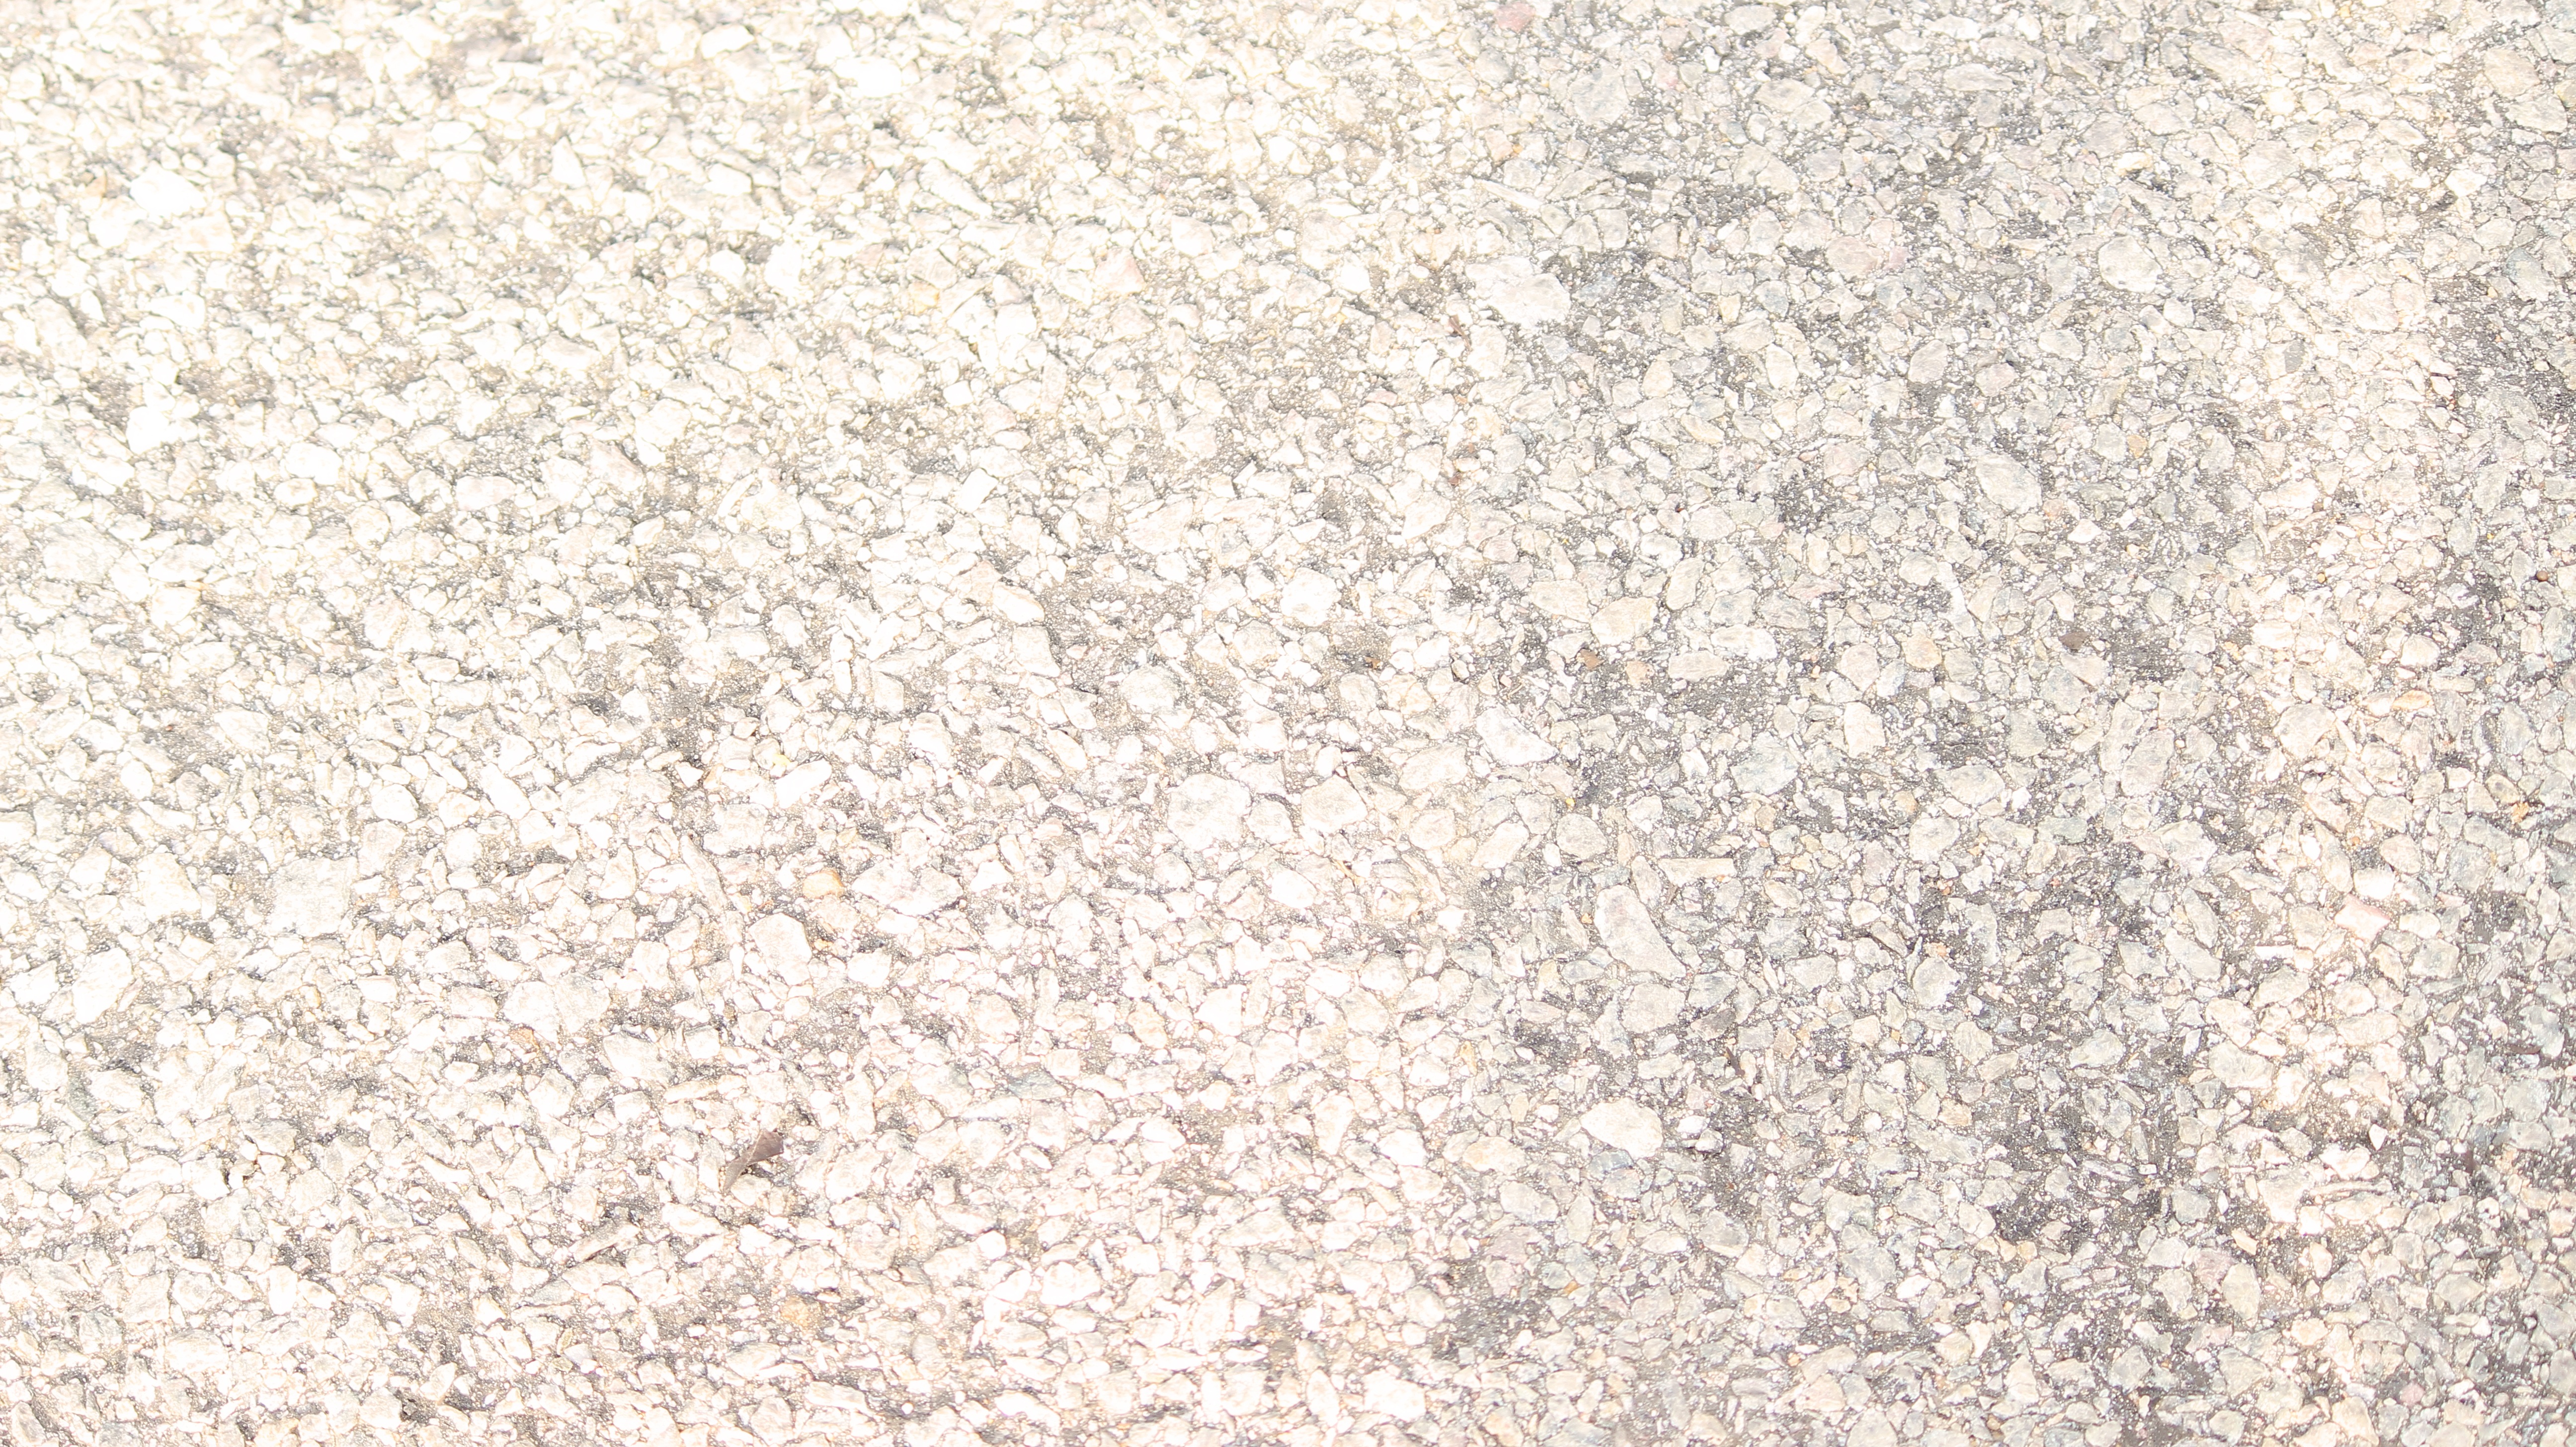
sand, road, texture, floor, stone, asphalt, pattern, soil, tile, material, surface, flooring